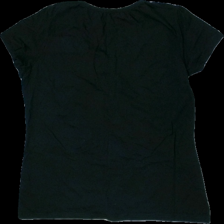
View: back
Type: T-shirt
Category: Ladies
Brand: Kappahl
Colors: Black
Material: 100% Cotton
Cut: Regular, V-collar
Size: 44
Price range: 50-100
Recommended usage: Reuse